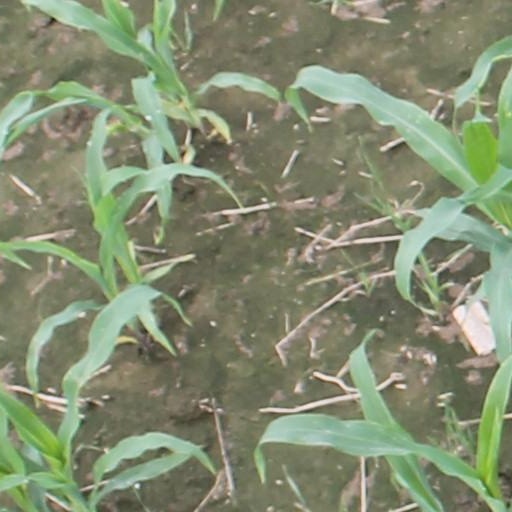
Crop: maize; corn